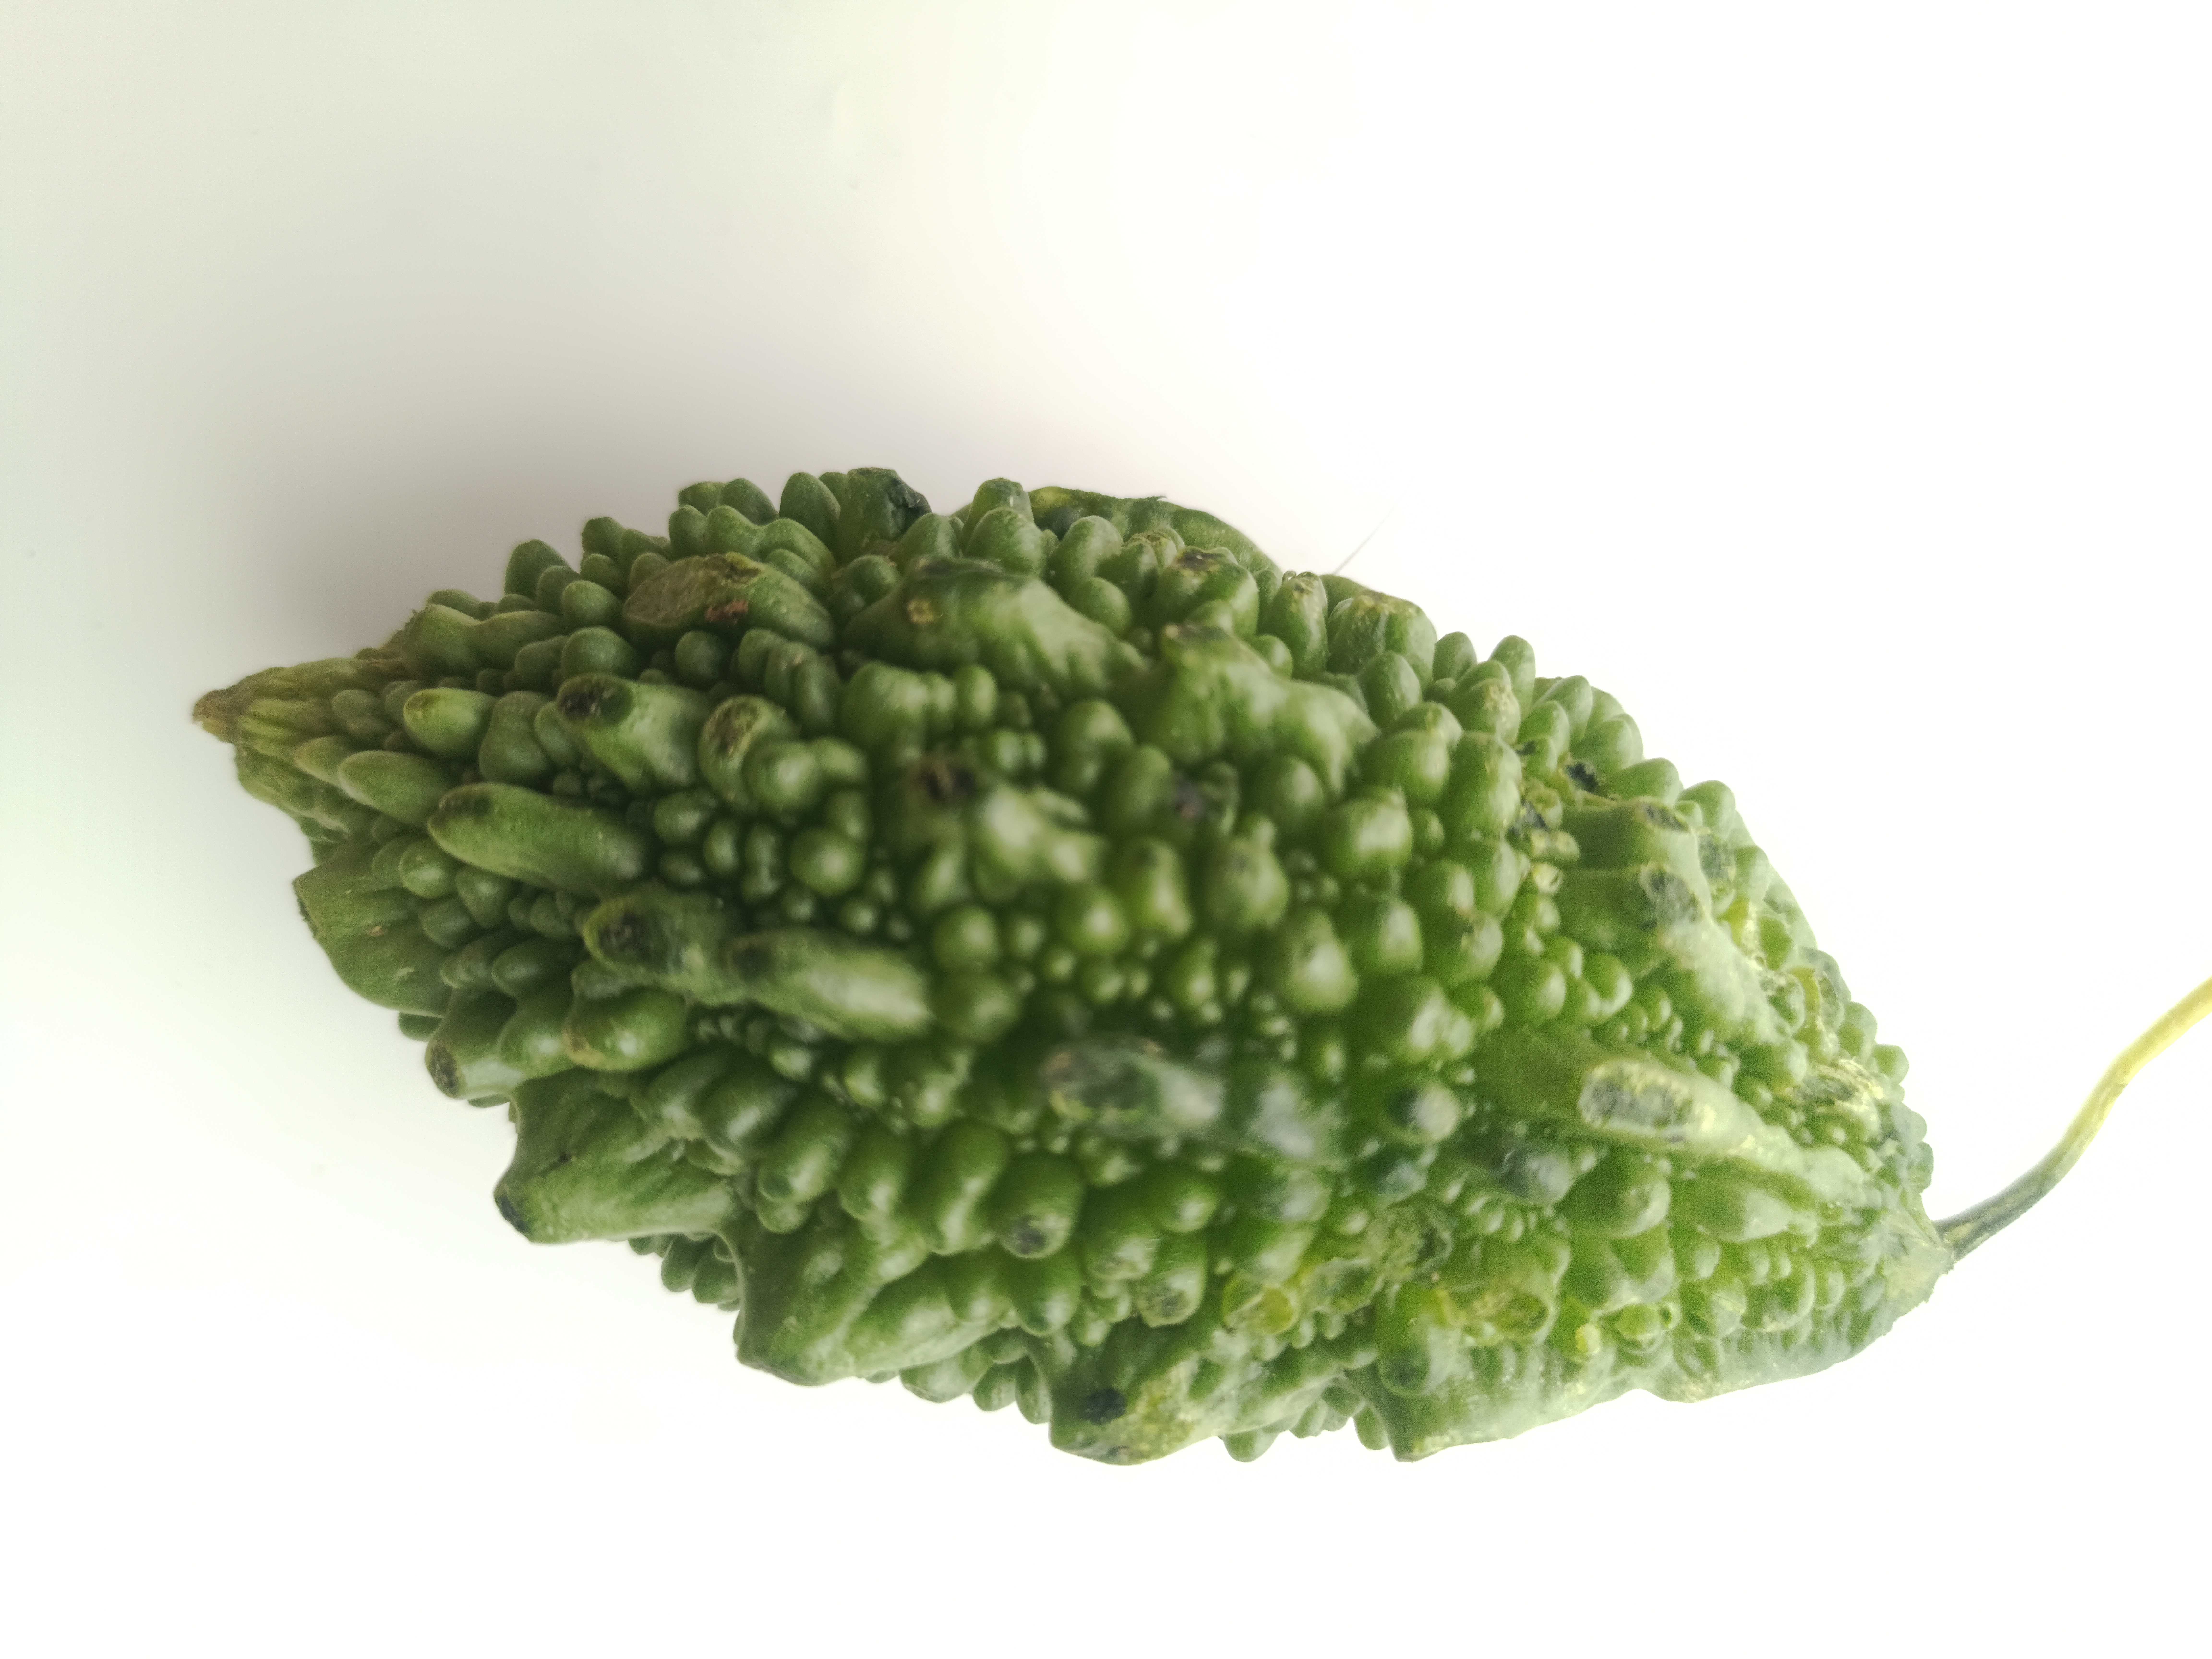
Label: Momordica charantia